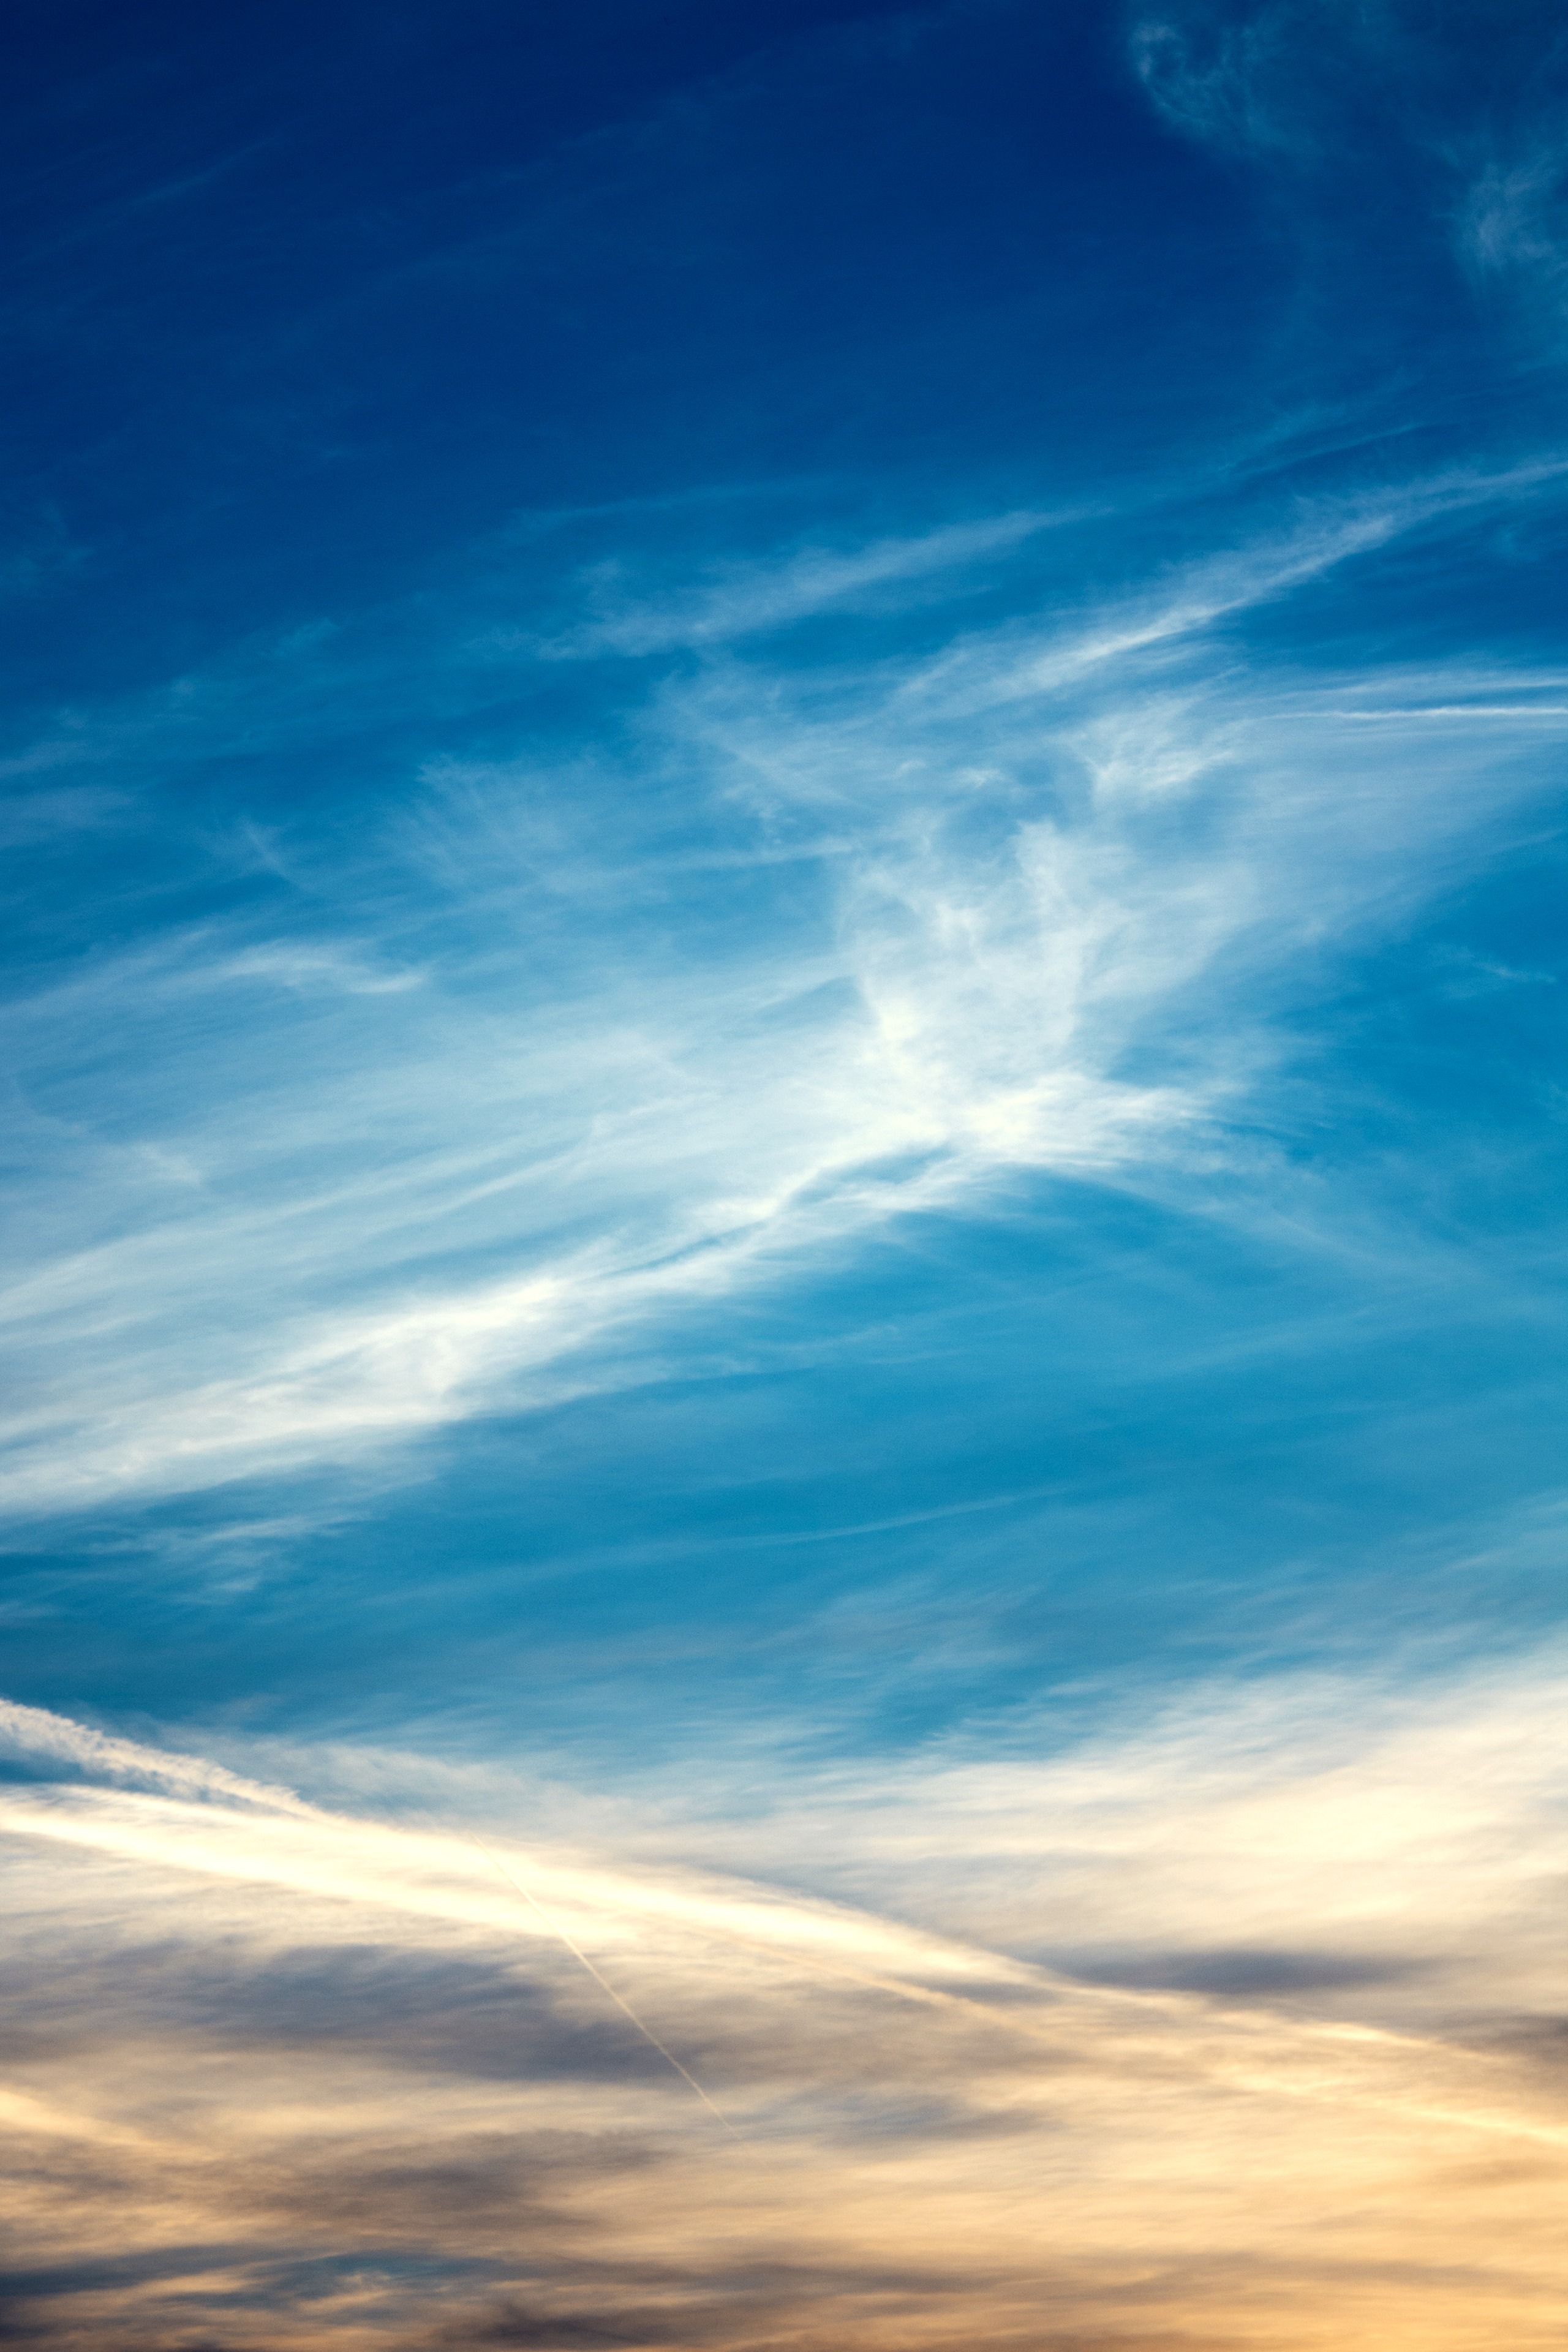
sea, horizon, cloud, sky, sun, sunrise, sunset, sunlight, morning, dawn, atmosphere, dusk, daytime, evening, reflection, clouds, afterglow, shut off, morgenrot, meteorological phenomenon, atmosphere of earth